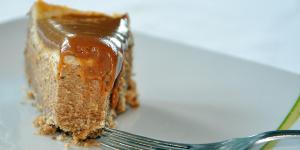
queso de leche ecuatoriano